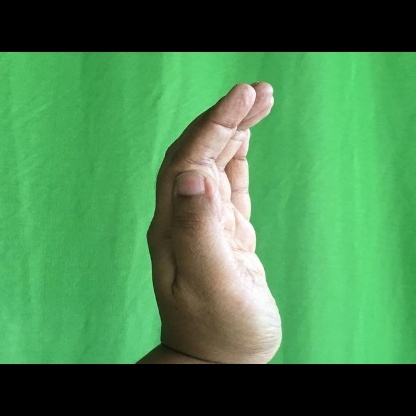
Mudra: Sarpasirsha